David Hodne

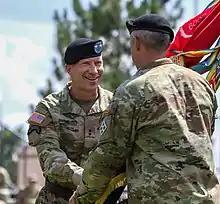
Hodne, incoming commanding general of the 4th Infantry Division, passes the unit colors to Command Sergeant Major Adam Nash during the division change of command ceremony, 19 August 2021

Hodne then attended the United States Military Academy, graduating in 1991 with a Bachelor of Science degree in aerospace engineering. Hodne later earned a Master of Arts in military studies in unconventional warfare from the American Military University. After completing the Ranger Indoctrination Program (RIP) known today as the Ranger Assessment and Selection Program or "RASP", Hodne was assigned to the 2nd Ranger Battalion, 75th Ranger Regiment in which he served multiple tours of duty to both Iraq and Afghanistan in support of the Gulf War and the War on Terror. Hodne, then a Major, was the officer in charge of operations and planning of the mission during which Pat Tillman was killed.